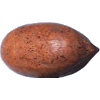
Label: Nut Pecan 1